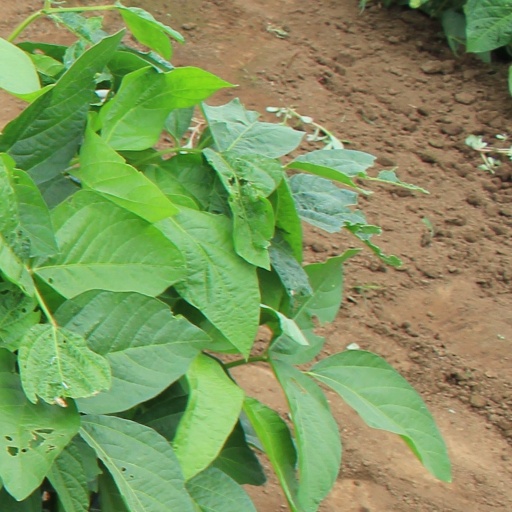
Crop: soybean